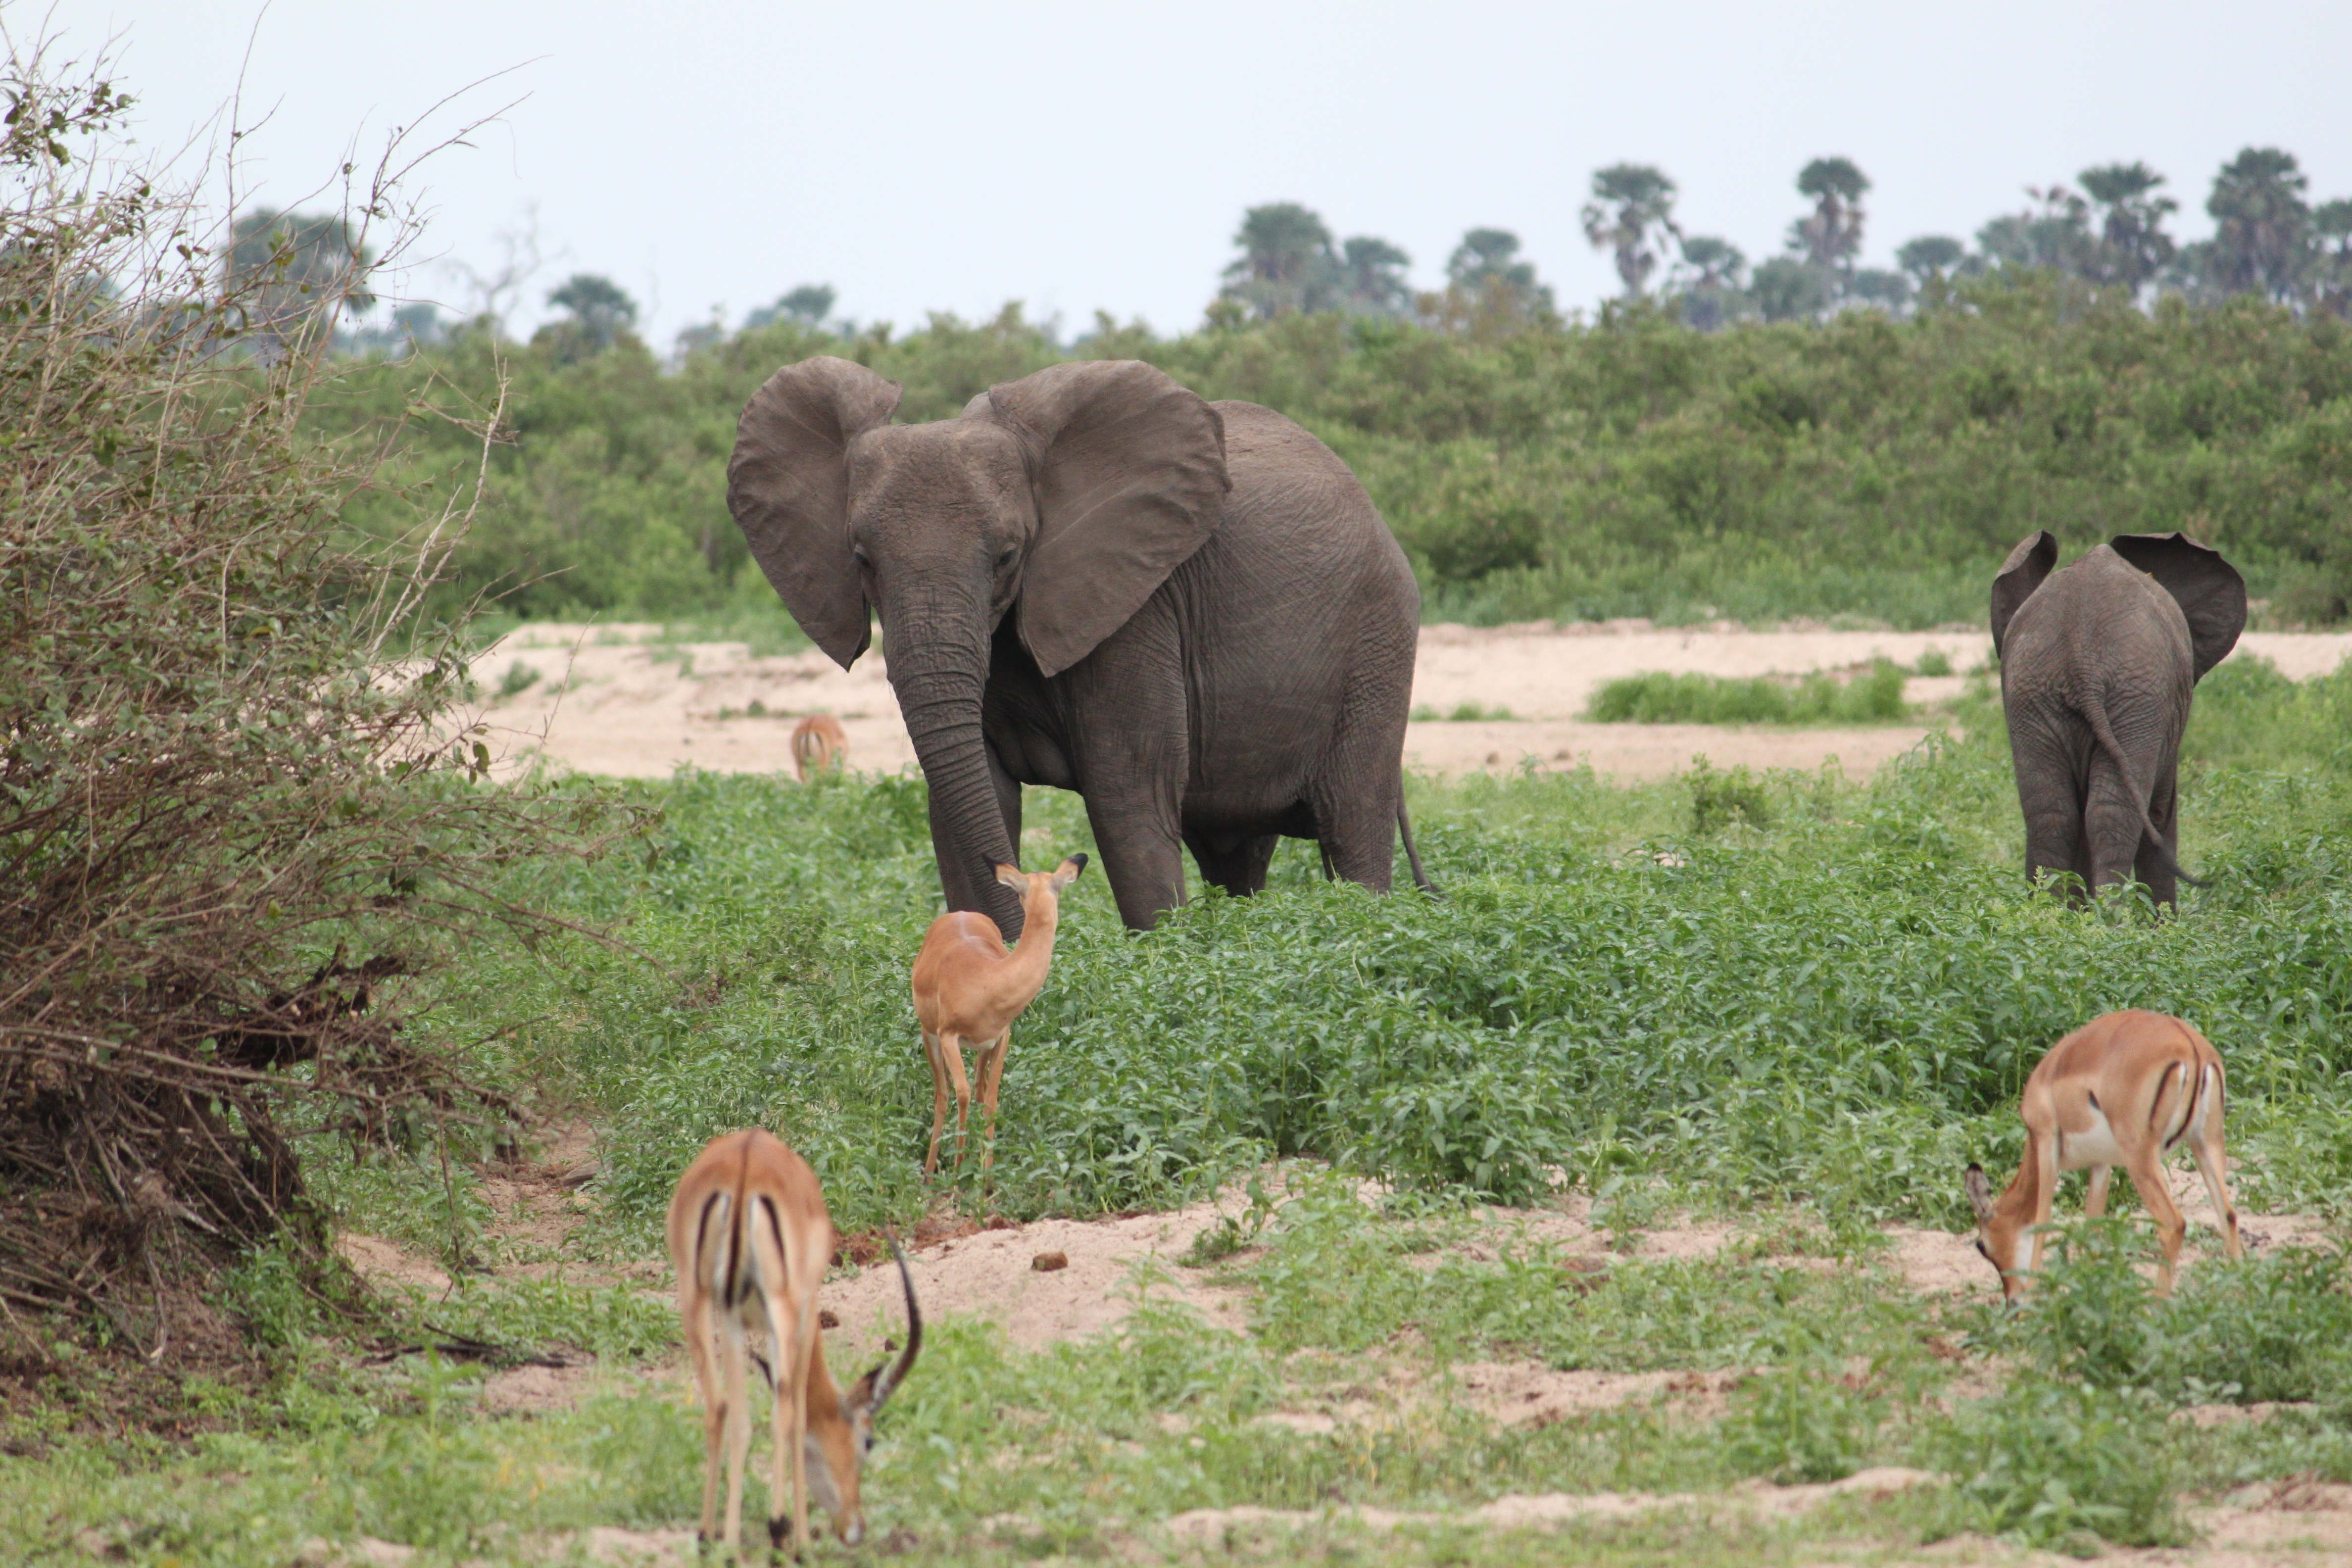
adventure, animal, wildlife, herd, pasture, grazing, africa, mammal, fauna, savanna, plain, elephant, grassland, reserve, tanzania, safari, ecosystem, kenya, indian elephant, african elephant, seringeti, elephants and mammoths